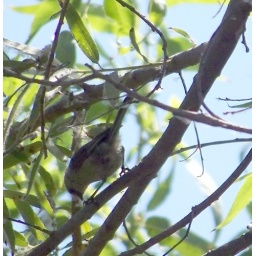
Little bird in a tree